Israeli apartheid

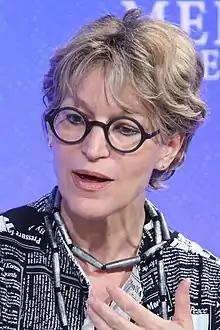
Amnesty secretary general Agnes Callamard dismissed the criticism of its report as shooting the messenger.

On 1 February 2022, Amnesty International published a report, "Israel's Apartheid Against Palestinians: Cruel System of Domination and Crime Against Humanity", which stated that Israeli practices in Israel and the occupied territories amount to apartheid and that territorial fragmentation of the Palestinians "serves as a foundational element of the regime of oppression and domination". The report states that, taken together, Israeli practices, including land expropriation, unlawful killings, forced displacement, restrictions on movement, and denial of citizenship rights amount to the crime of apartheid. The report suggested the International Criminal Court include the crime of apartheid as part of its investigations. Even before its release, Israeli officials condemned the report as "false and biased" and antisemitic, accusations that Amnesty secretary general Agnes Callamard dismissed as "baseless attacks, barefaced lies, fabrications on the messenger".